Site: brandenburg
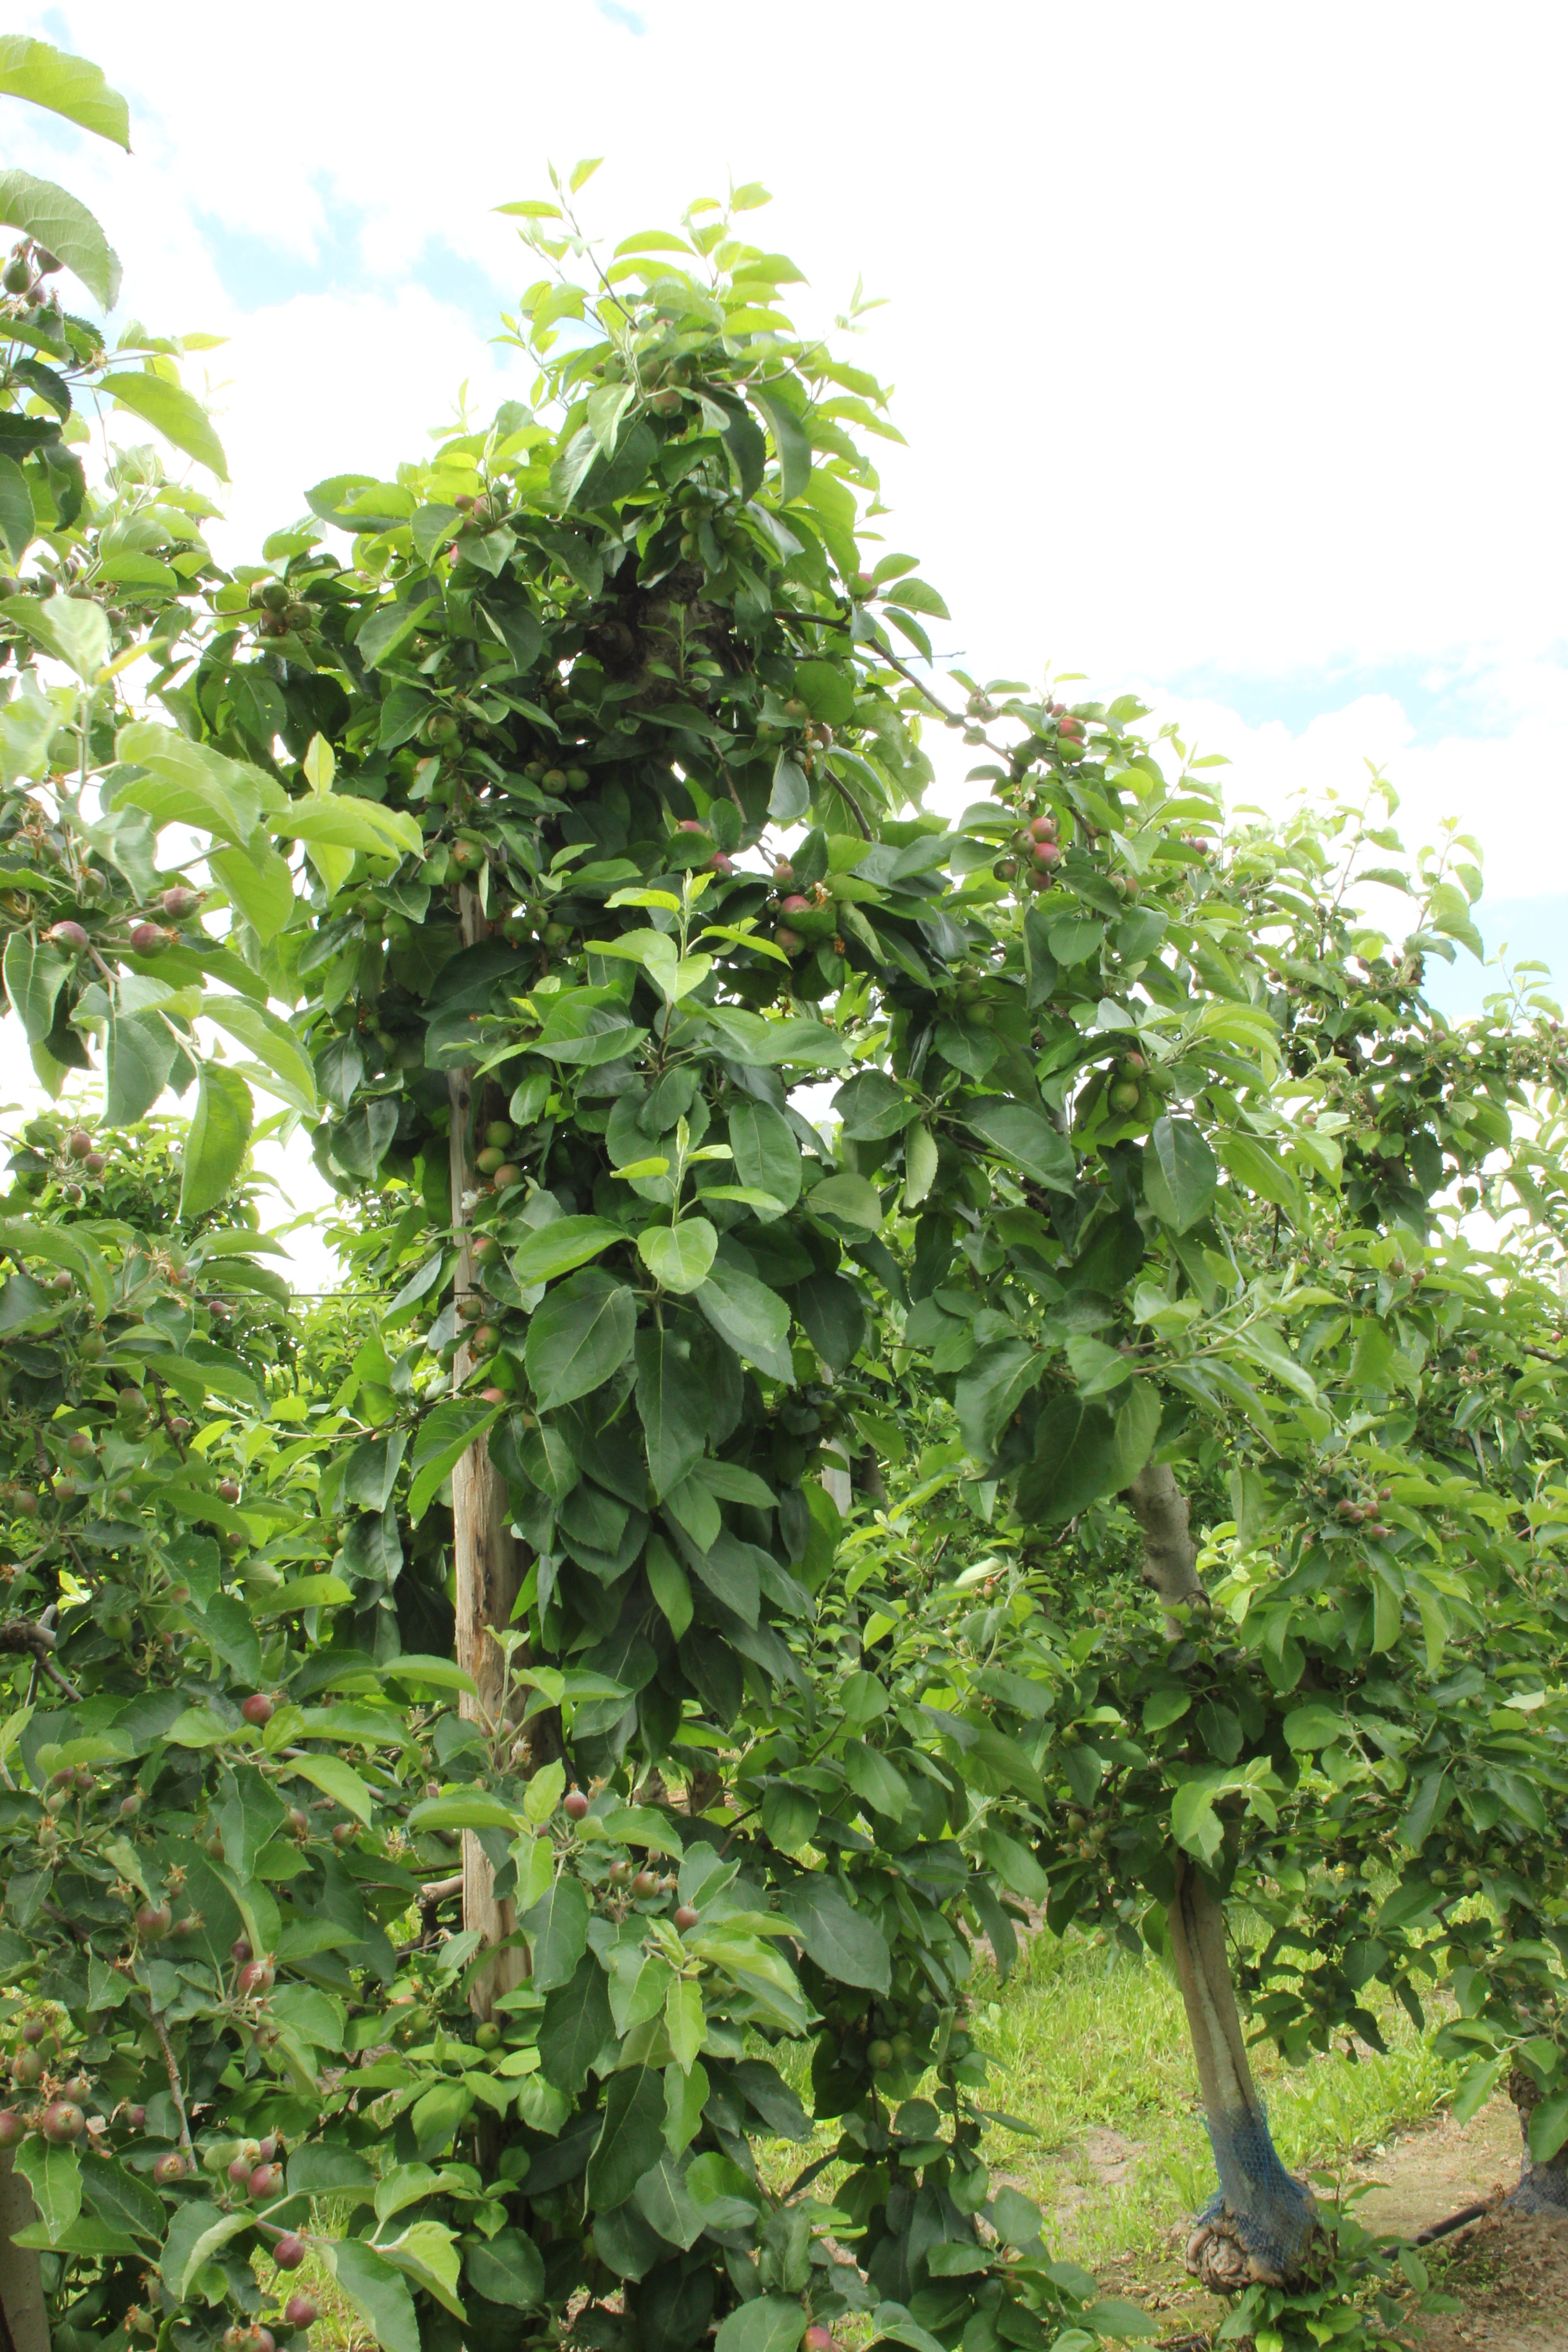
Growth stage (BBCH 72): Development of fruit